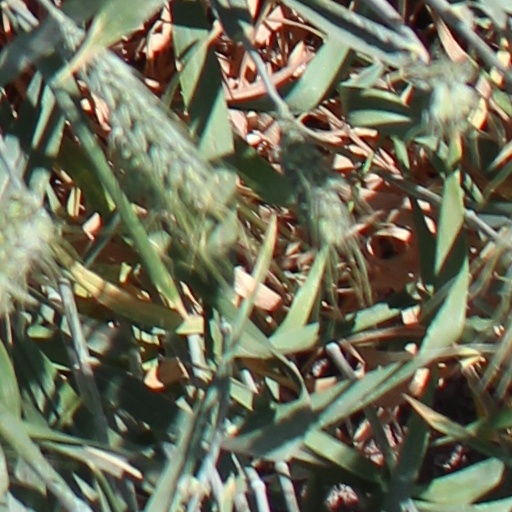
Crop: wheat